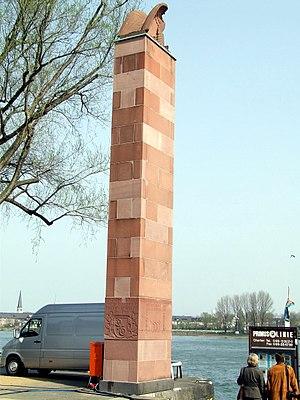
Le SMS Mainz est un croiseur léger de la Marine impériale allemande qui fut construit sur le chantier naval de la compagnie AG Vulcan Stettin de Stettin à partir de 1907.